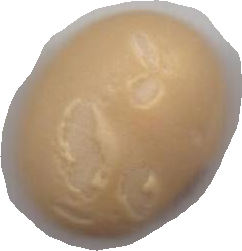
Variety: Anjasmoro